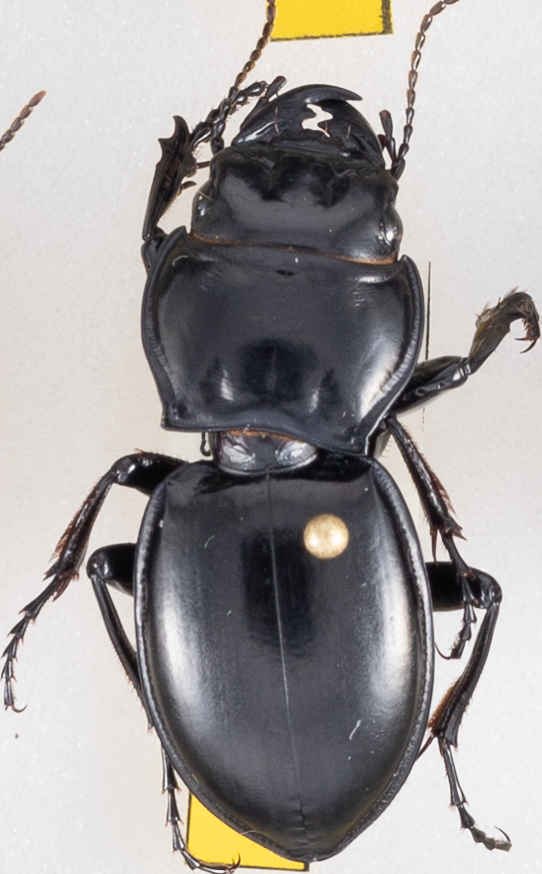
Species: Pasimachus californicus
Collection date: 2021-08-11
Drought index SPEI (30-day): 1.382
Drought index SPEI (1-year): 0.47
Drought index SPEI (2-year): -0.146